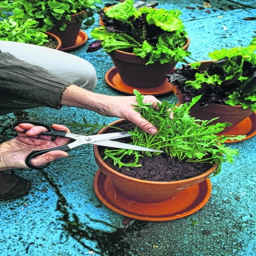
salads from the organic garden